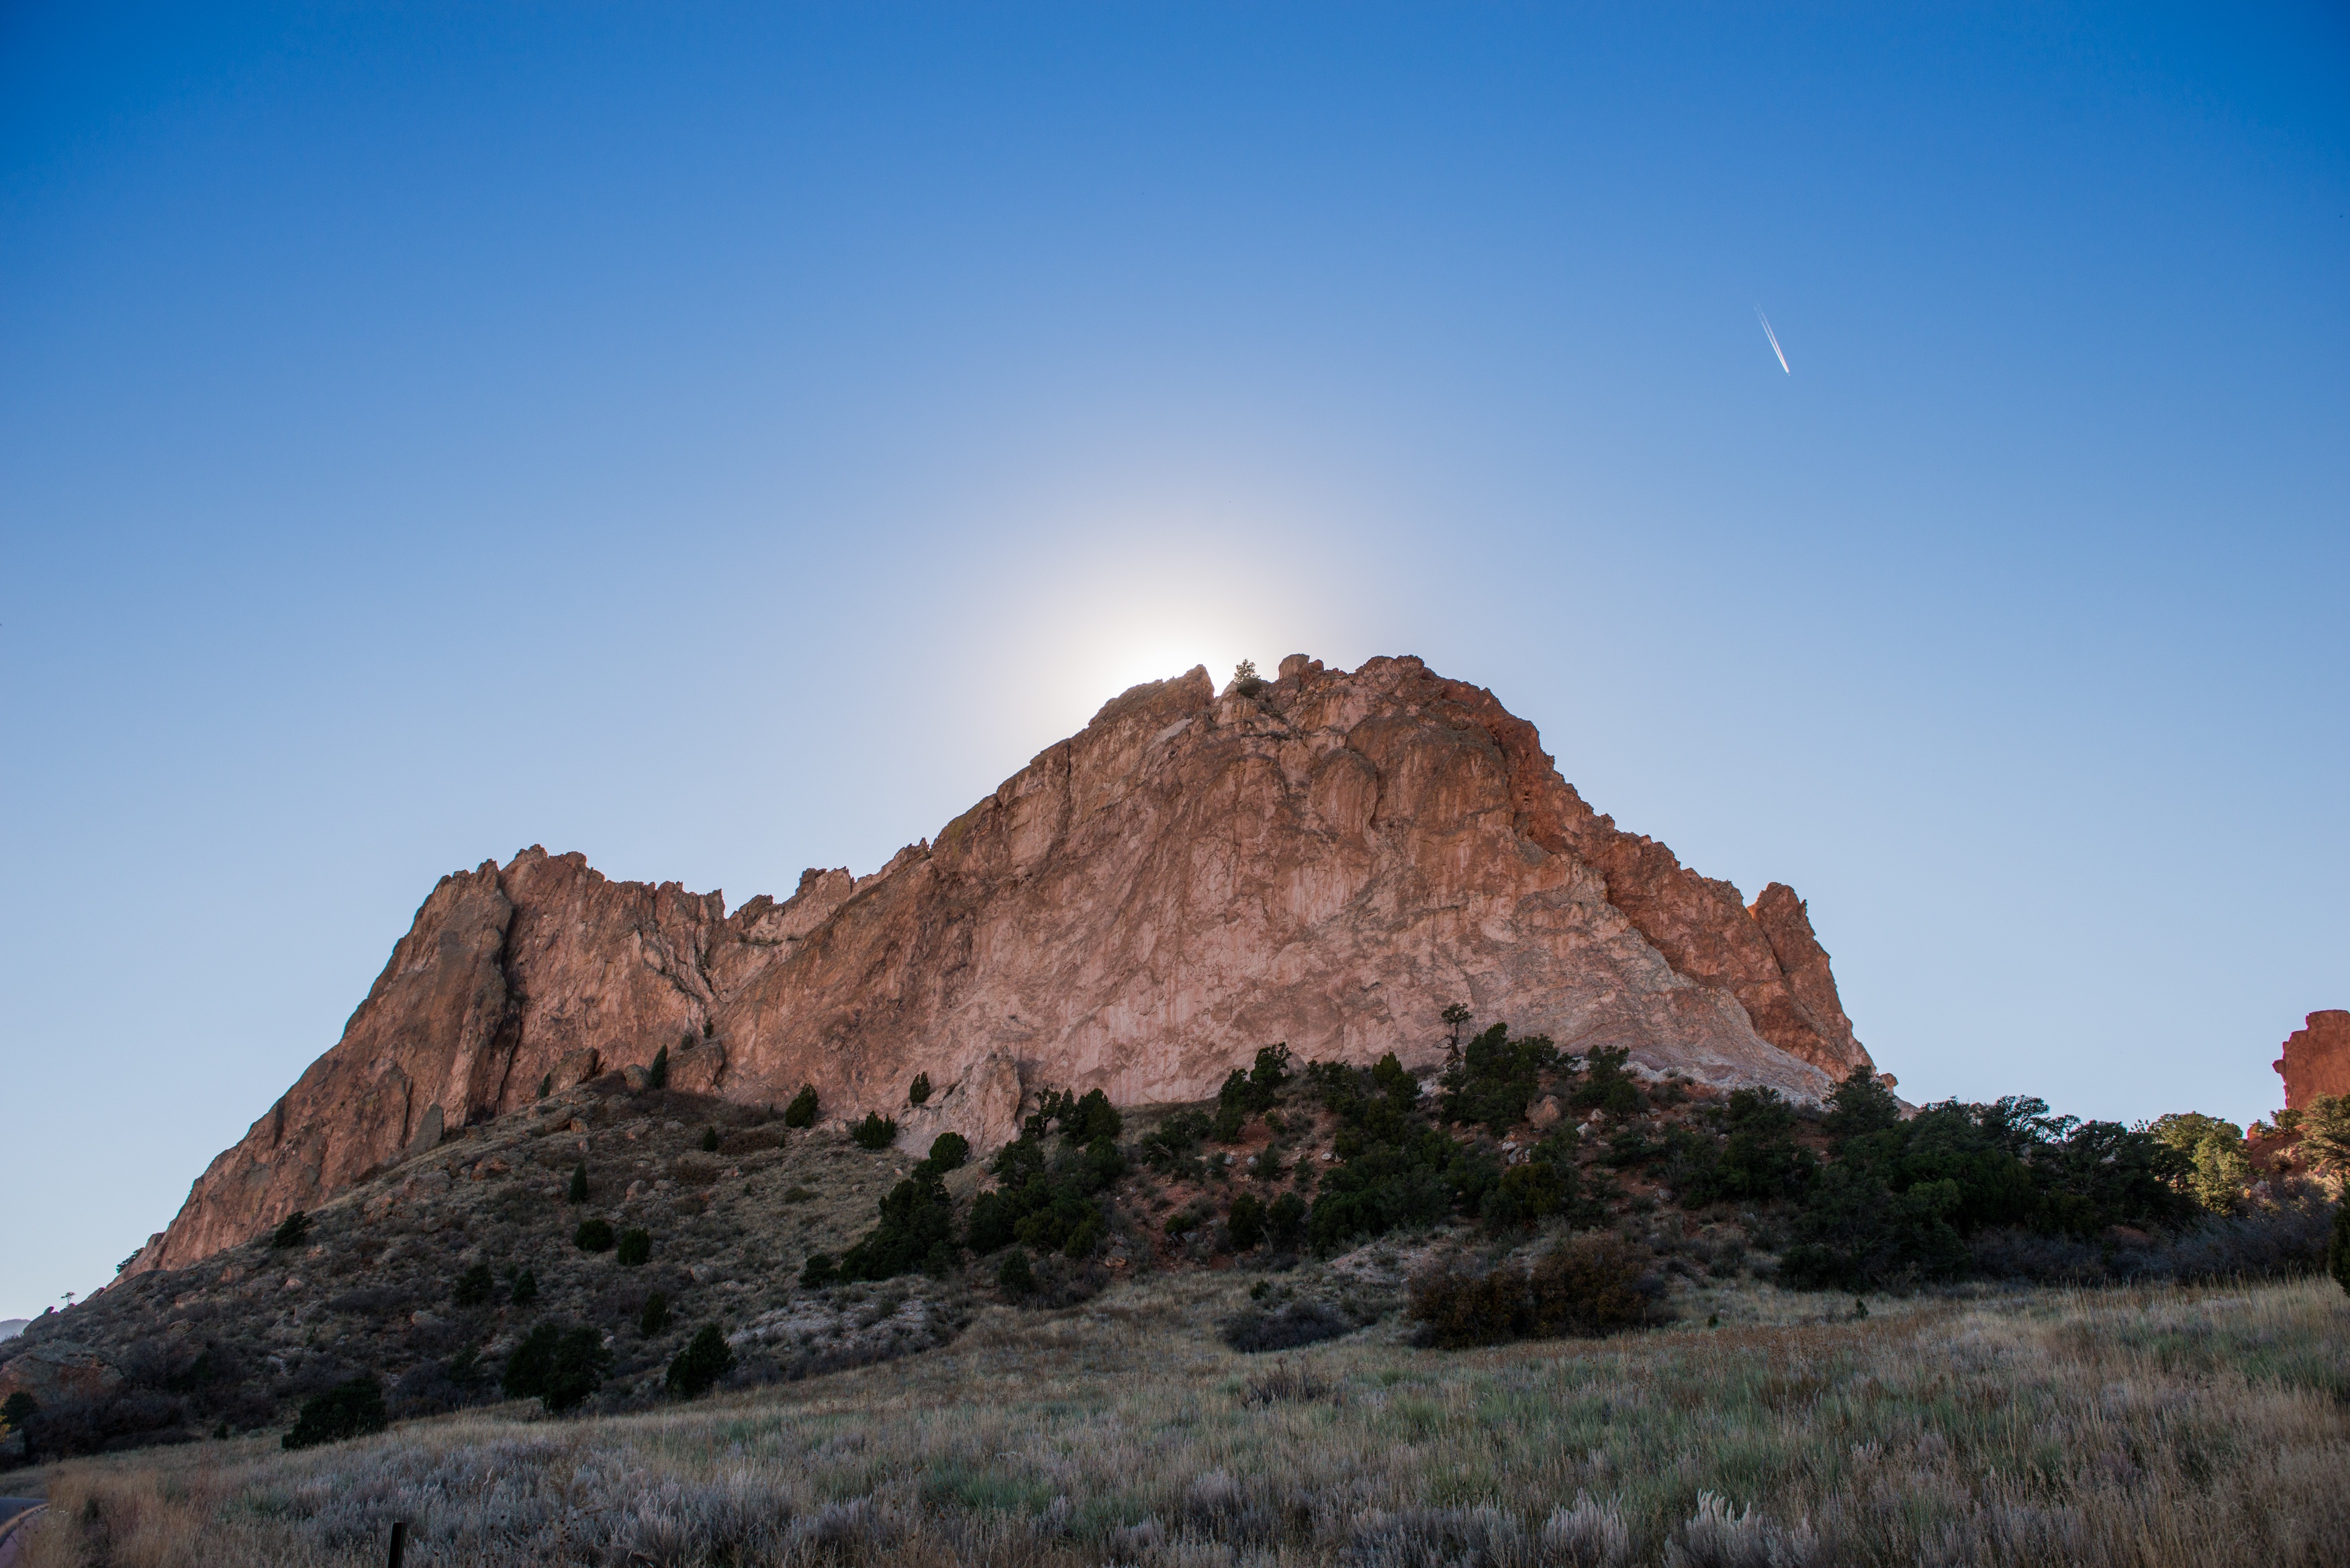
landscape, tree, nature, rock, wilderness, mountain, hill, desert, valley, formation, national park, summit, geology, badlands, plateau, ecosystem, wadi, butte, landform, natural environment, geographical feature, mountainous landforms